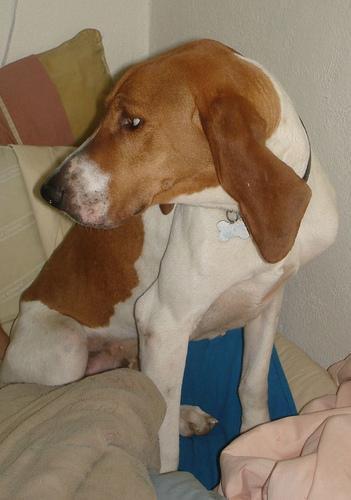
Walker_hound